Pelletizing

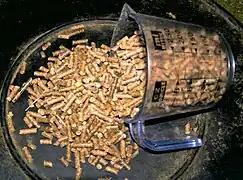
animal pellets

Pelletizing of animal feeds can result in pellets from (shrimp feeds), through to (poultry feeds) up to (stock feeds). The pelletizing of stock feed is done with the pellet mill machinery, which is done in a feed mill.